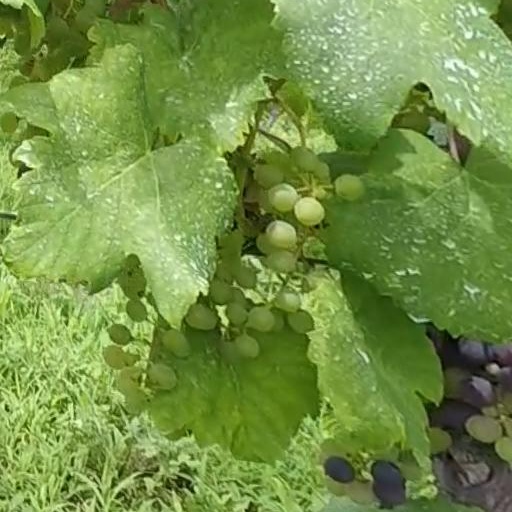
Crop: grape